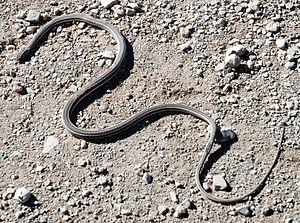
Psammophis trinasalis est une espèce de serpents de la famille des Lamprophiidae.